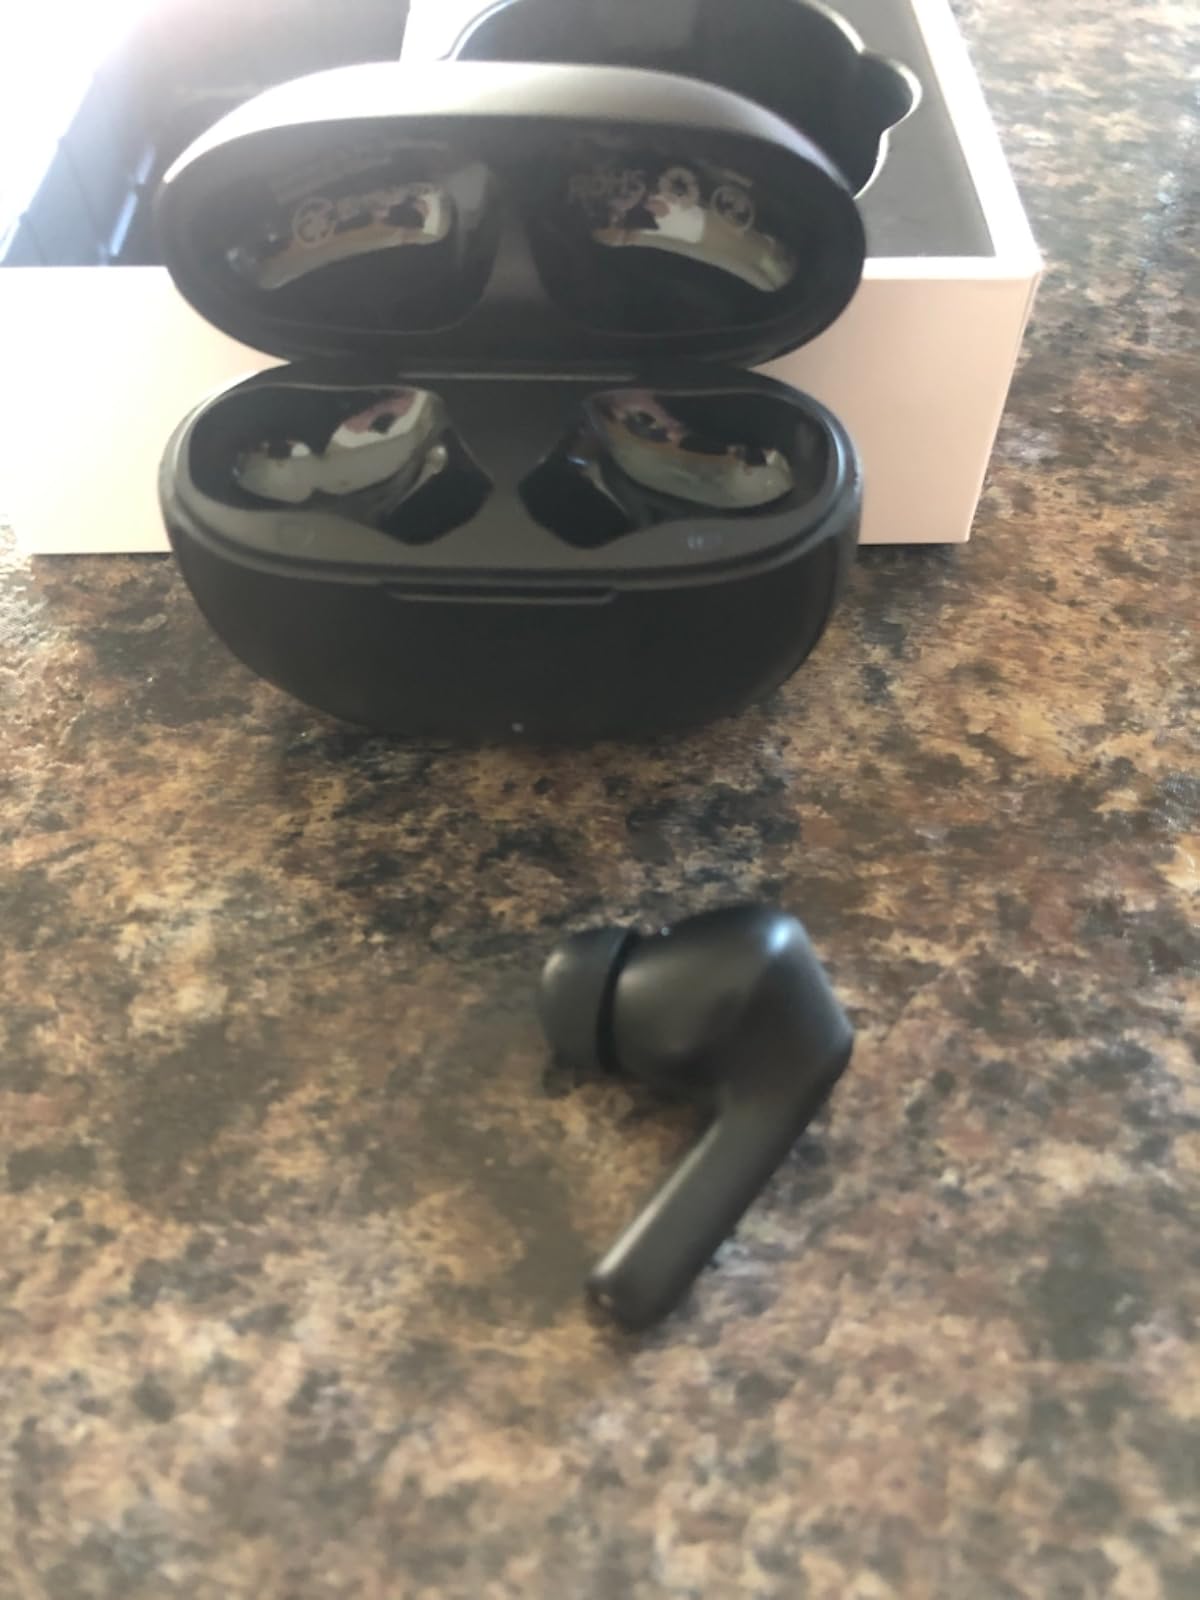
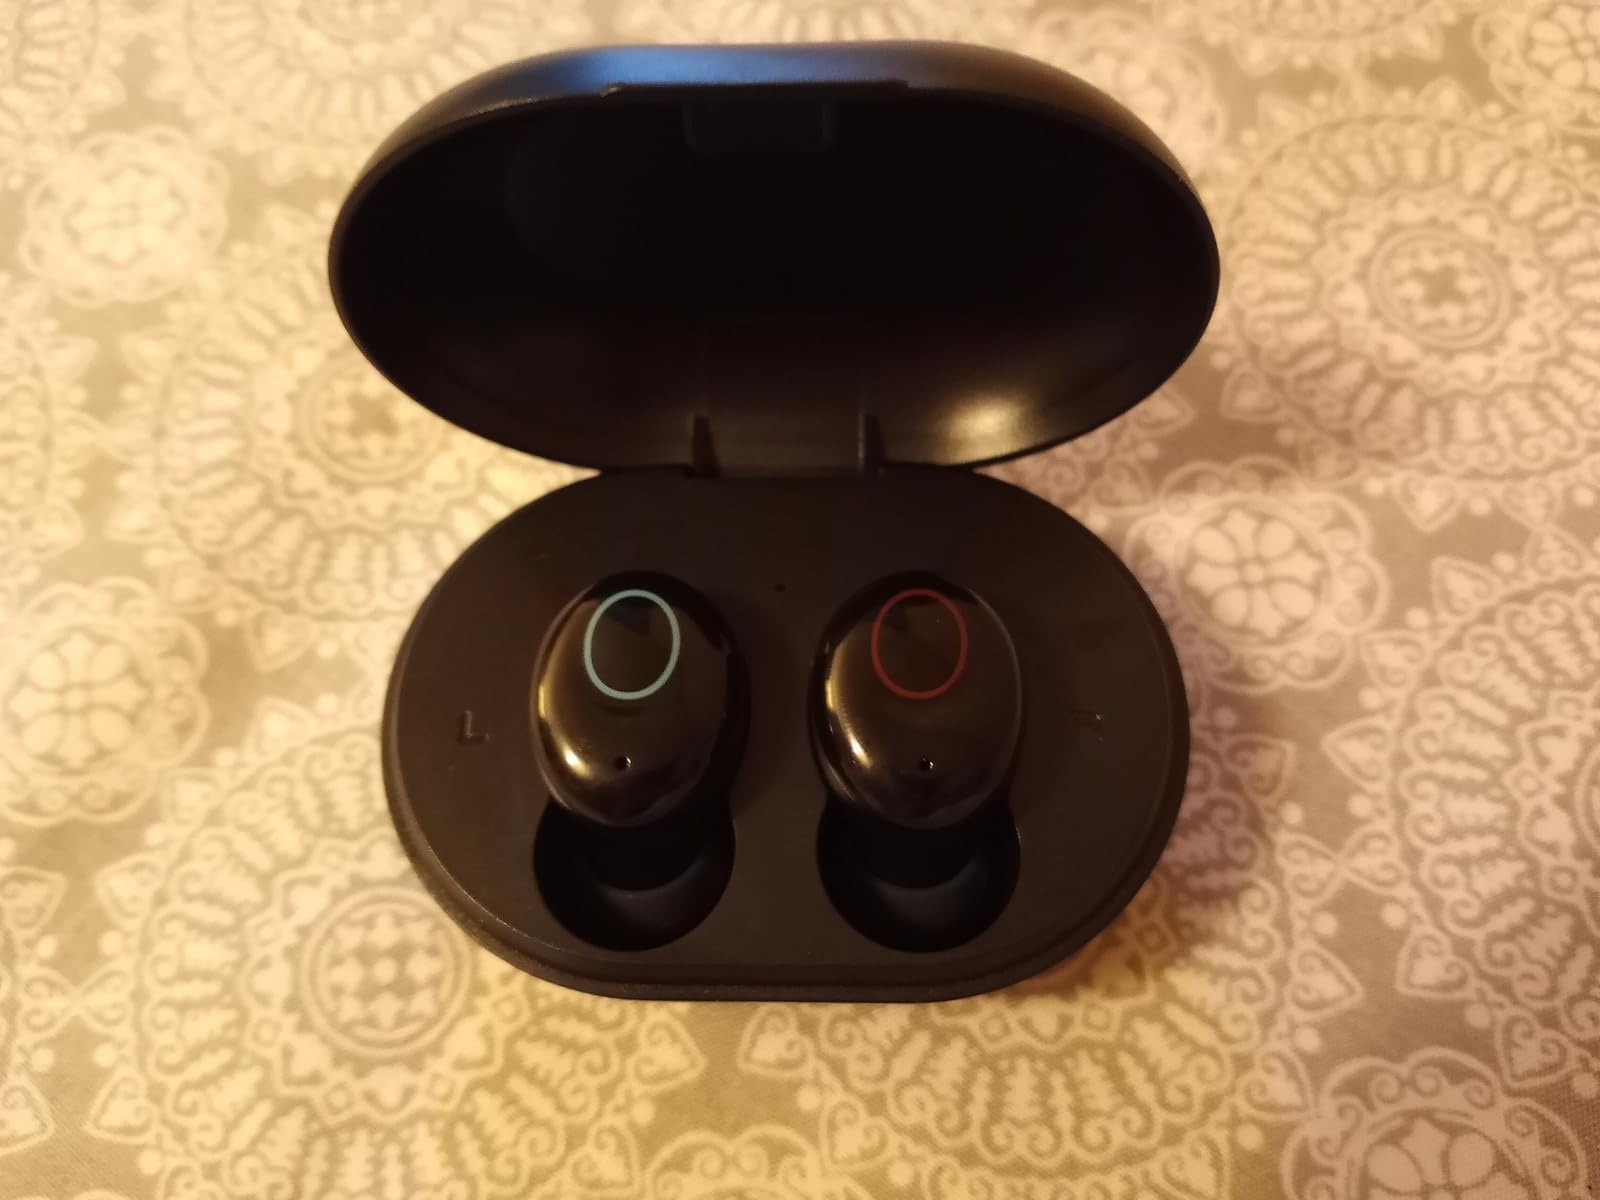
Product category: earbuds
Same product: no